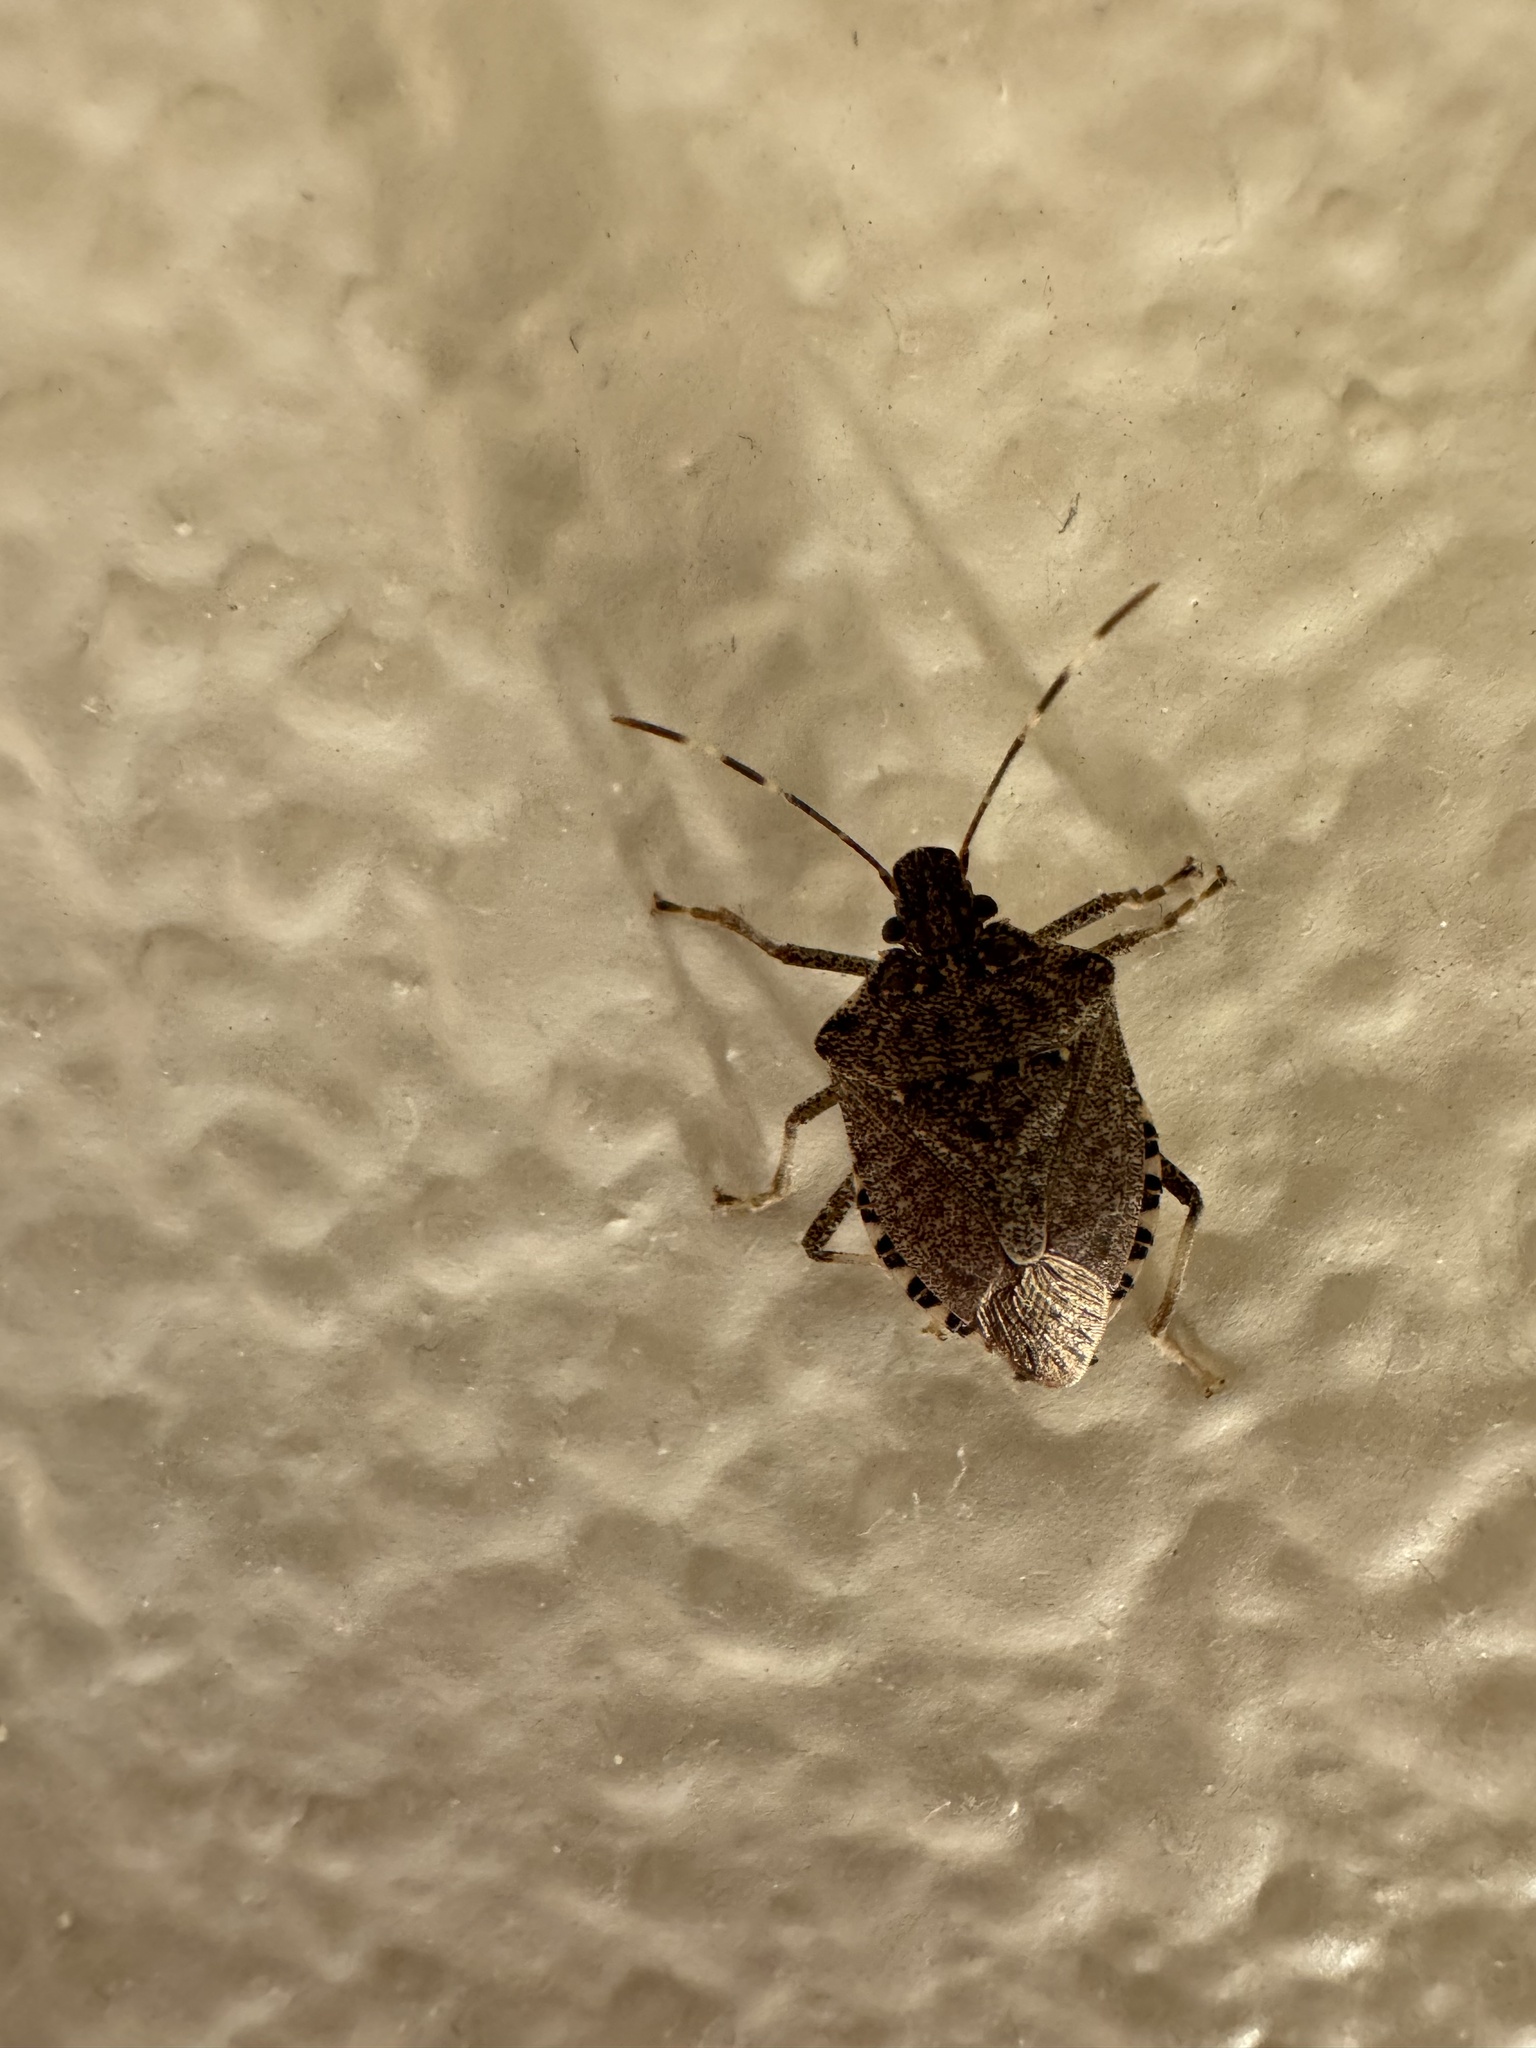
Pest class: stink_bug